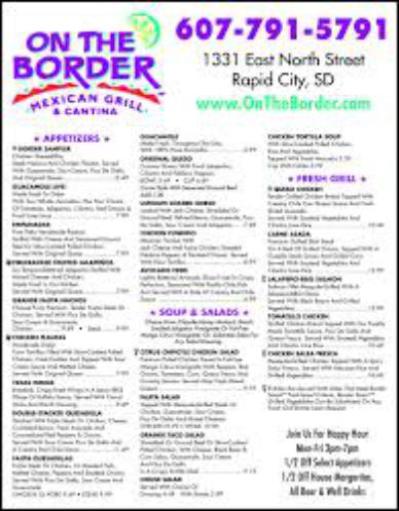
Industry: Food